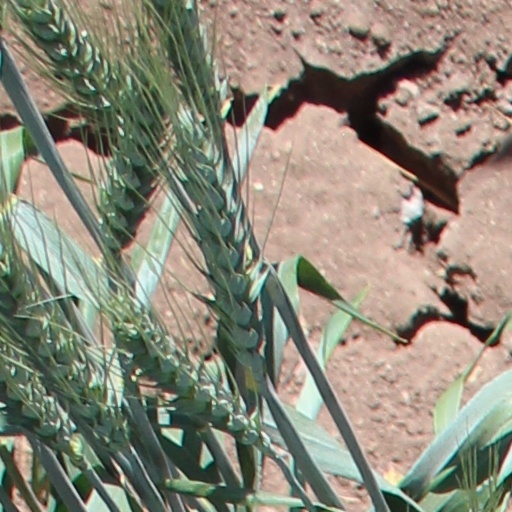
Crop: wheat